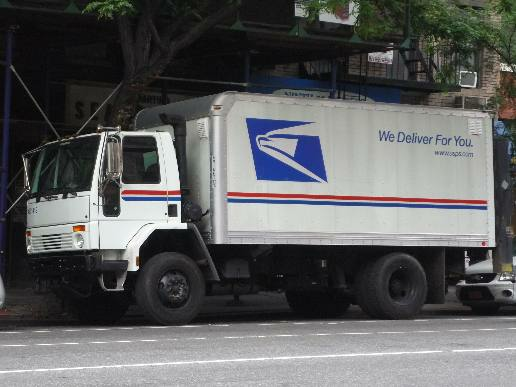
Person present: No